Colombo Dockyard

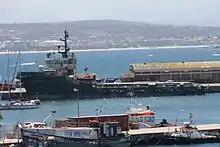
Greatship Anjali built by Colombo Dockyard

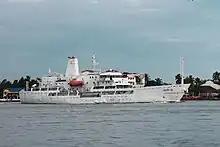
Lakshadweep built by Colombo Dockyard

Colombo Dockyard operates four graving drydocks, the largest one with a capacity of as well as repair berth facilities. It is accredited with the ISO 9001-2015 quality certification by Lloyd's Register Quality Assurance.